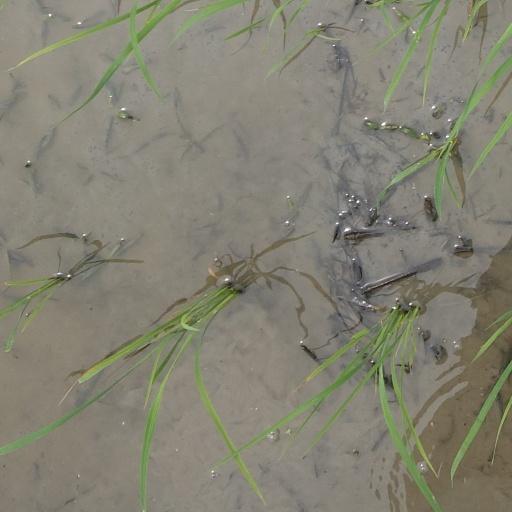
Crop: rice